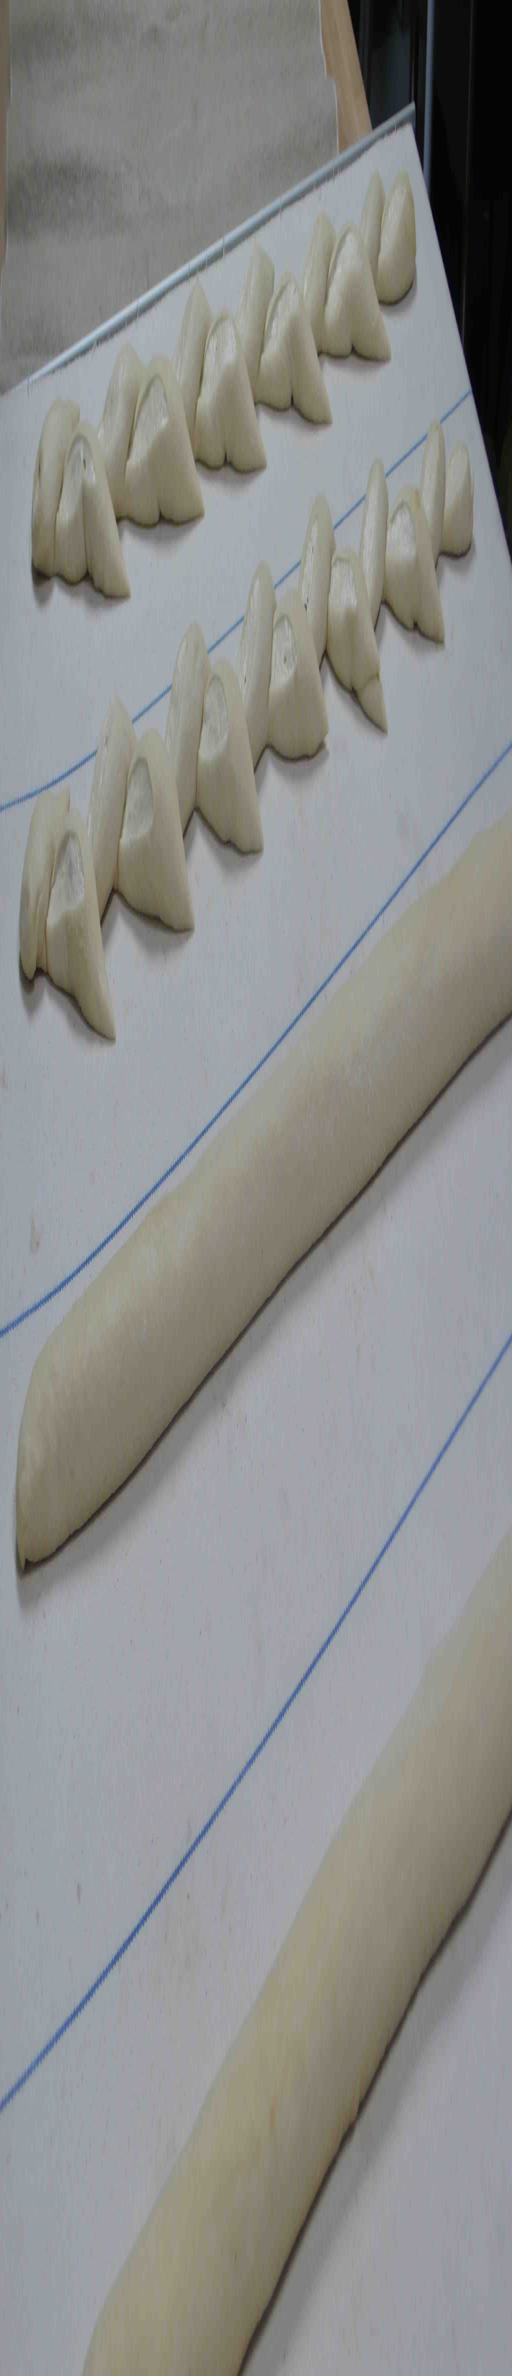
dough waiting for the oven